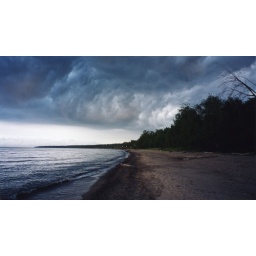
Unusual storm cloud over a beach on the south shore of Lake Superior.